Monash University Museum of Art

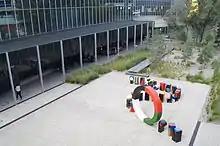
Ian Potter Sculpture Court

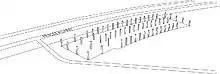
Diagram indicating the structural system

The Museum grew out of a number of earlier initiatives at Monash University, starting in 1961 when the inaugural Vice Chancellor Louis Matheson created a fund for the purchase of artworks by then living Australian artists. The establishment of the museum reflected a desire by the university's founders to create the modern Australian university, and to enrich the cultural life of students, staff and visitors.